Daruvar Agreement

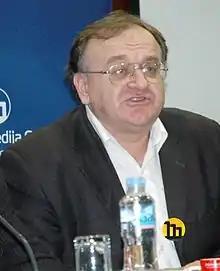
Veljko Džakula, a signatory of the Daruvar Agreement

Fischer attempted to gain wider support for the cooperation schemes already in place and extend their scope in Sector West. Fischer also assured the local authorities of the RSK that such a move would prevent renewed fighting in the area. The result of Fischer's efforts was the Daruvar Agreement. The agreement, signed in Daruvar on 18 February, encompassed the reconstruction of water and electrical power supply networks, the reopening of the Zagreb–Belgrade motorway section in Sector West for non-commercial traffic, the facilitation of the Novska–Nova Gradiška railway, the repair of telecommunication lines, the establishment of a joint commission tasked with normalisation of living conditions in Sector West, the return of all refugees to their homes, the access to property owned by civilians across the ceasefire line, and further meetings with local authorities to discuss further cooperation.